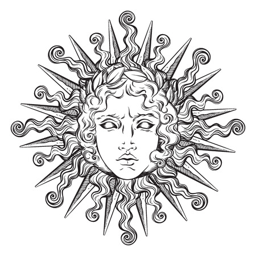
hand drawn antique style sun with face of the deity .